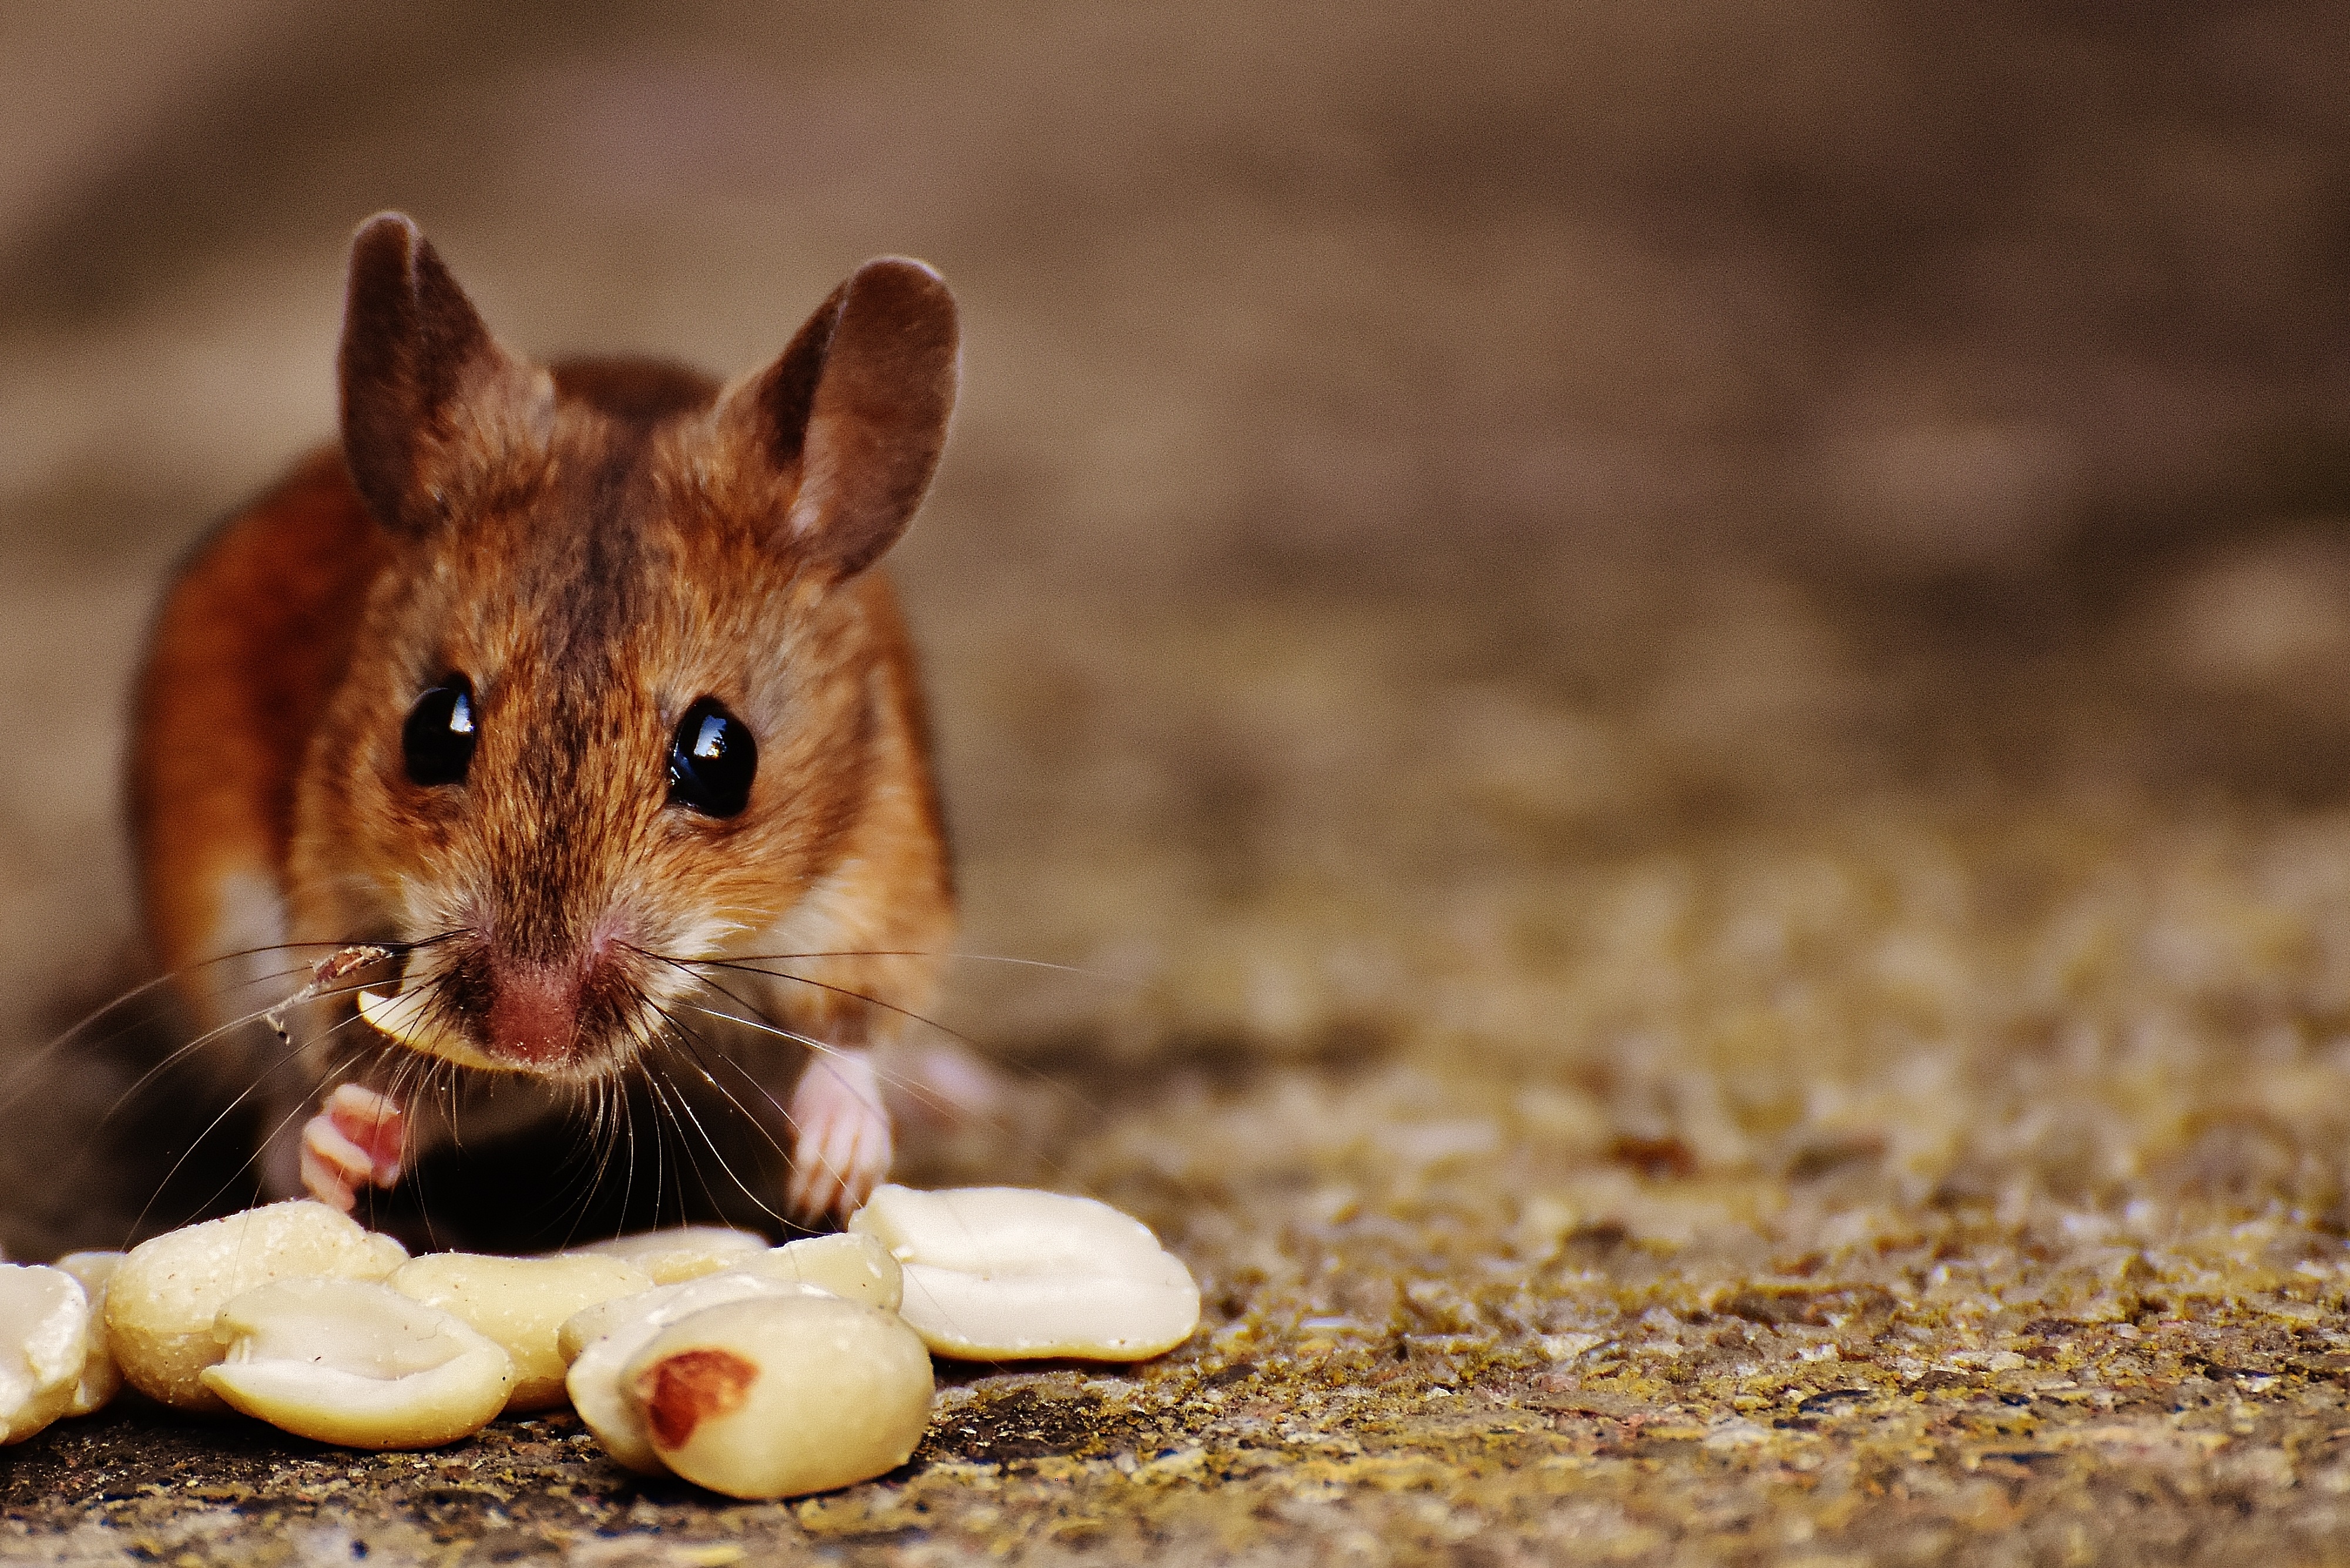
nature, sweet, mouse, animal, cute, wildlife, fur, small, brown, mammal, squirrel, hamster, rodent, fauna, close up, whiskers, vertebrate, chipmunk, funny, nager, mice, button eyes, wood mouse, apodemus sylvaticus, gerbil, muroidea, muridae